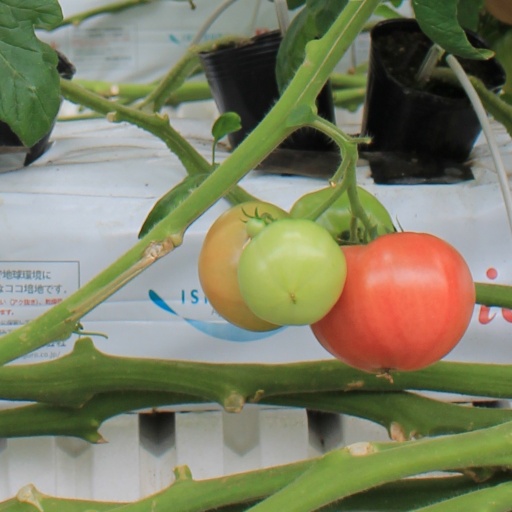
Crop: tomato